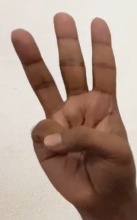
ASL sign: 6